List of The 100 characters

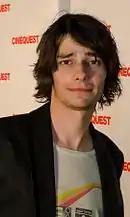
Devon Bostick portrays the role of Jasper.

Portrayed by Devon Bostick, Jasper Jordan (seasons 1–4) is a goofy and geeky chemist. He is Monty's best friend. After his capture and subsequent rescue from Grounders, he becomes traumatized by his near-death experience which he struggles to overcome. Early in the series, he has a crush on Octavia, even saving her life during an animal attack, but she offers her friendship in return instead. He was one of the delinquents' camp's gunners and is among the 48 held in Mount Weather, and becomes an acting leader of his surviving people in Clarke's and Bellamy's absences. Jasper later becomes romantically involved with a Mount Weather resident, Maya who was later killed. In grief, Jasper becomes an alcoholic and he is disgusted that his own people would steal from Mount Weather after the war with its inhabitants as well as hating Clarke. Monty and Octavia struggle to help Jasper to cope with his loss, but although Jasper was briefly tempted by the City of Light tablets, when he realised that they erased all good memories relating to painful topics, he refused to take one, even breaking Raven out of Camp Jaha and taking her to Clarke and other escapees for medical treatment to remove the chip. It is revealed that he has been chipped while on Luna's oil rig and turns on the 100 under A.L.I.E.'s command. He is freed from her control once she is defeated. In the fourth season, he attempts suicide only for Raven to tell him they only have six months to live. He eventually commits suicide by remaining at Arkadia and taking an overdose of hallucinogenic nuts, convincing several other people to join him. Monty attempts to save Jasper as the death wave approaches, but can only be at his side as he dies. In the fifth season, Clarke recovers Jasper's goggles and suicide note from the ruins of Arkadia and Monty learns that Jasper had been intending to commit suicide since he emerged from the City of Light and held a belief that they ruin everything around them. Monty and Harper later name their son Jordan Jasper Green in Jasper's honor.